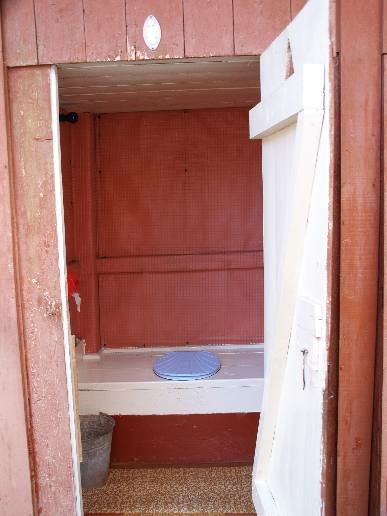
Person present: No